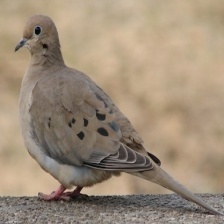
Species: MOURNING DOVE
Scientific name: ZENAIDA MACROURA